Triassic

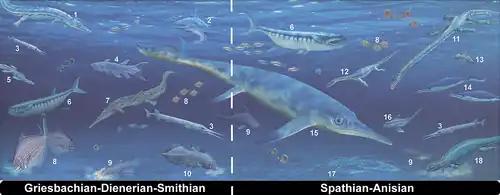
Marine vertebrate apex predators of the Early Triassic and Anisian (Middle Triassic)

There were many types of marine reptiles. These included the Sauropterygia, which featured pachypleurosaurs and nothosaurs (both common during the Middle Triassic, especially in the Tethys region), placodonts, the earliest known herbivorous marine reptile "Atopodentatus", and the first plesiosaurs. The first of the lizard-like Thalattosauria ("Askeptosaurus") and the highly successful ichthyopterygians, which appeared in Early Triassic seas, soon diversified. By the Middle Triassic, some ichthyopterygians were achieving very large body masses.